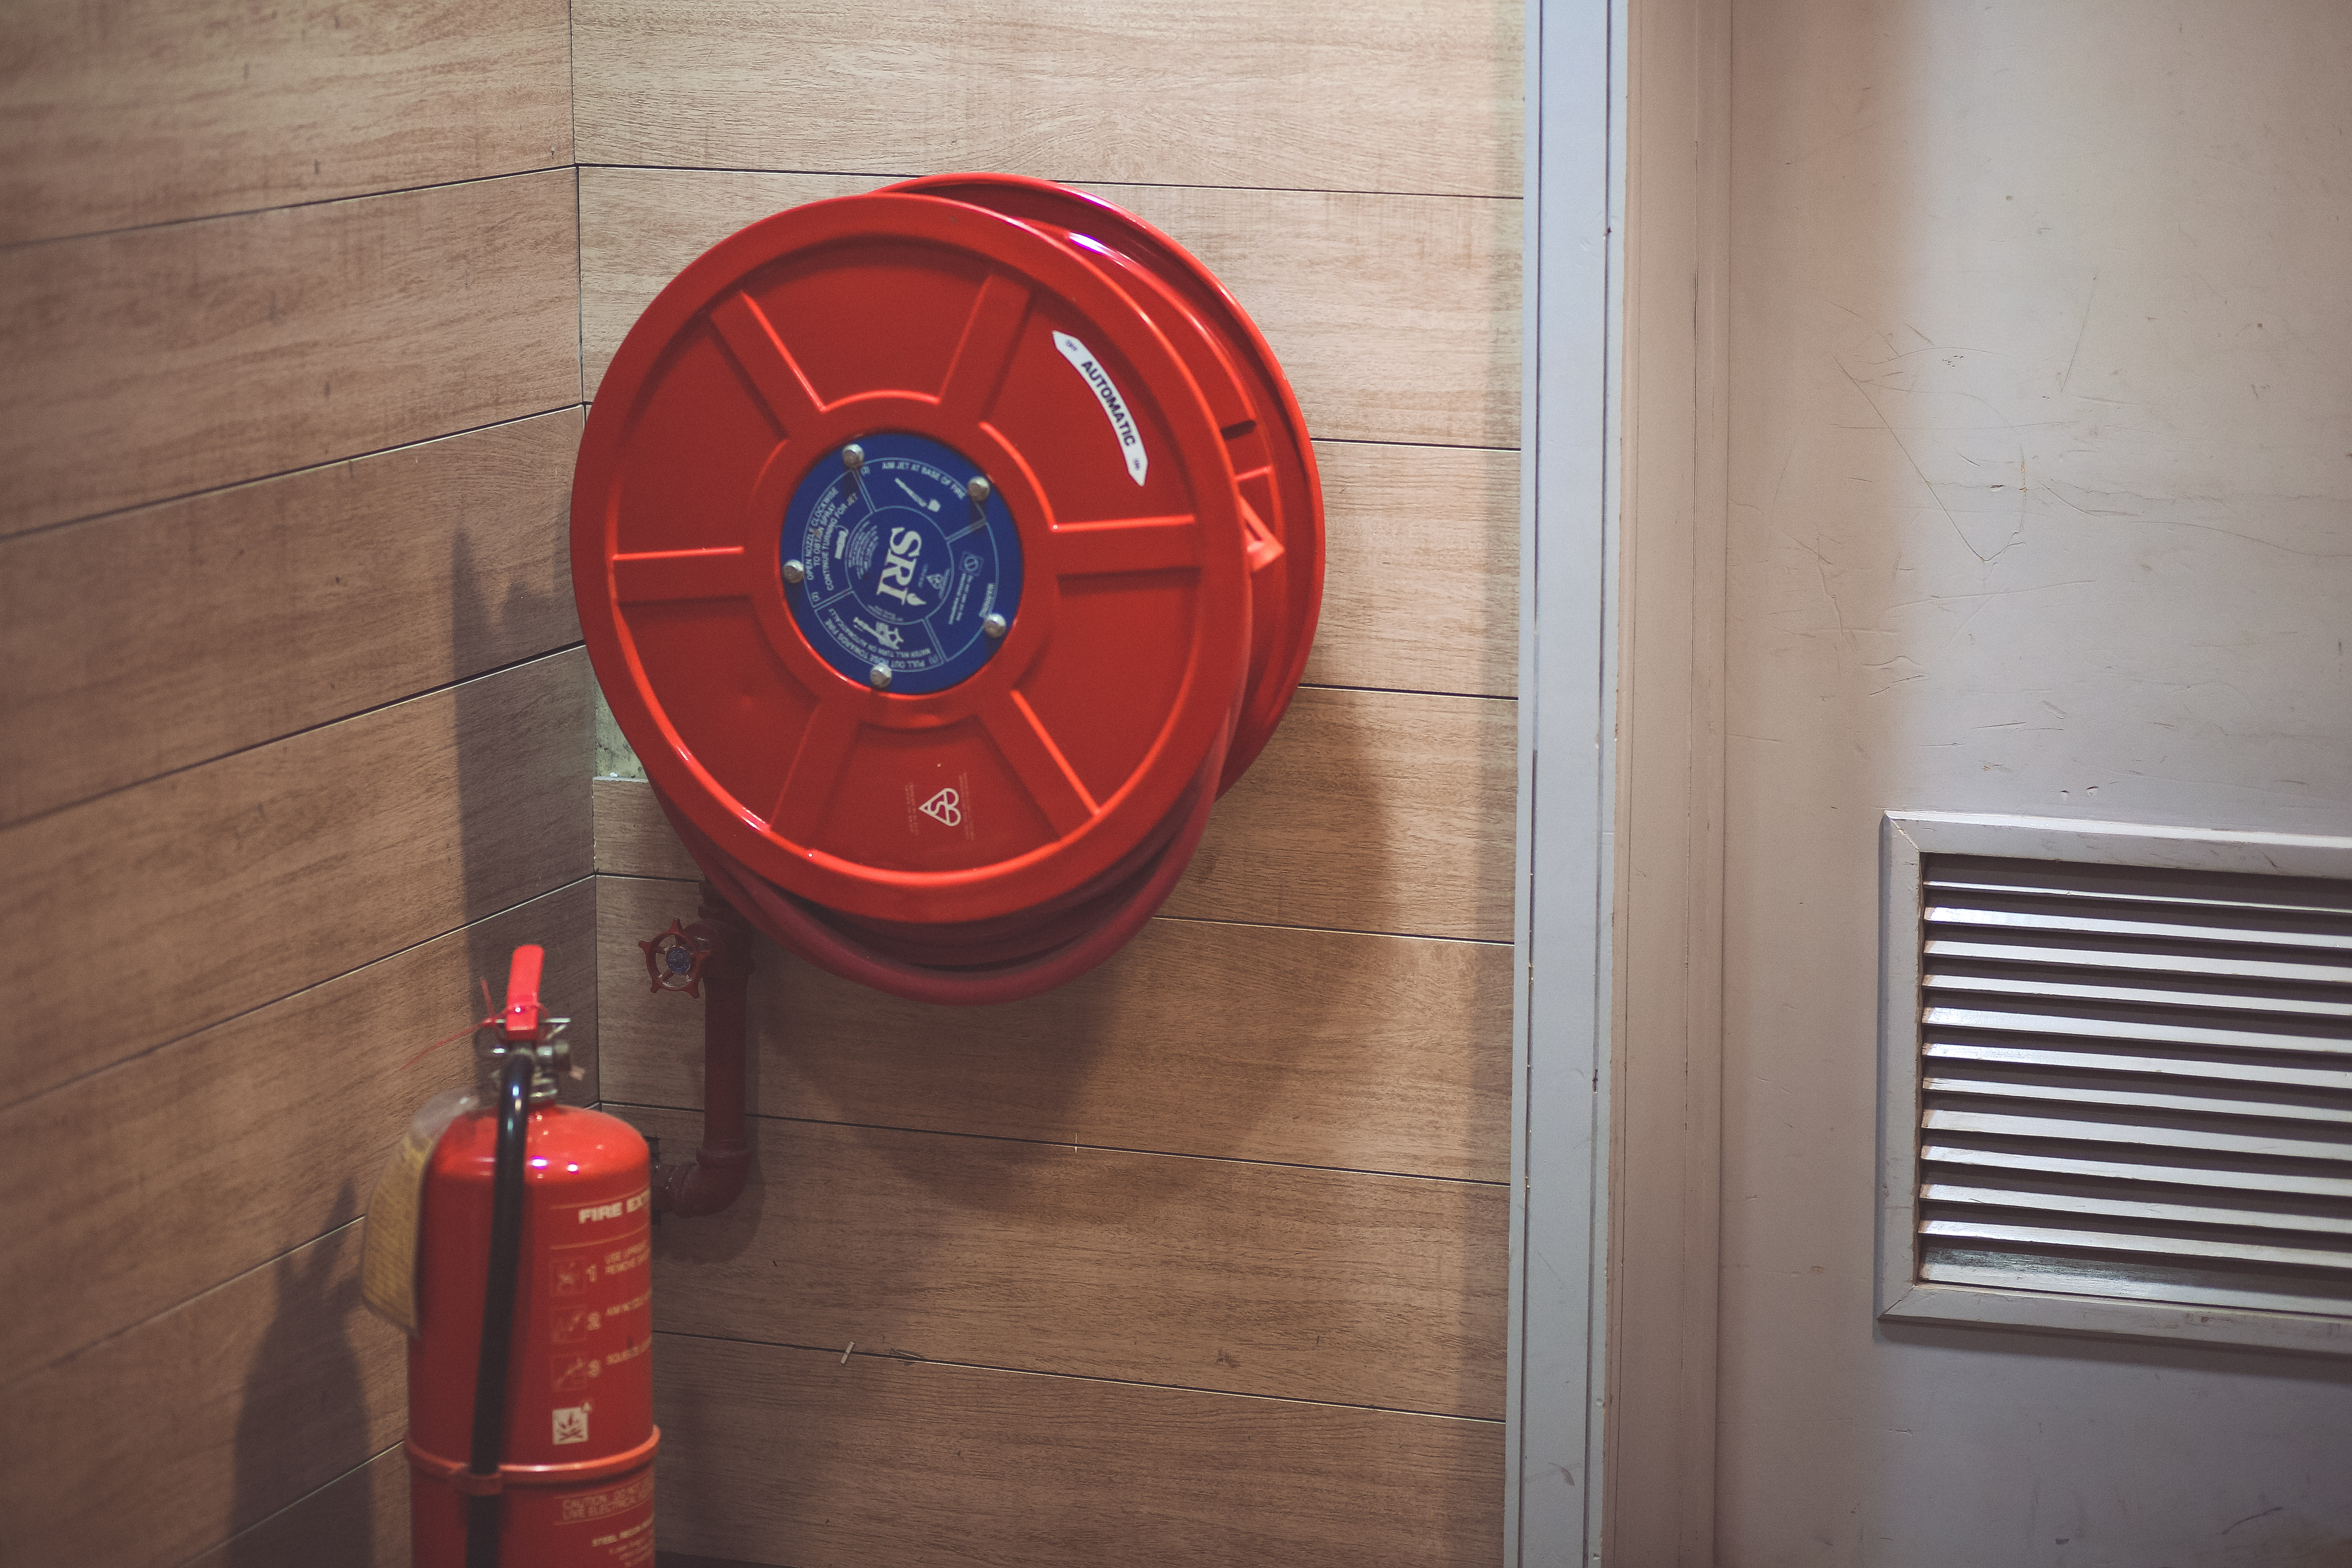
wall, red, shadow, furniture, door, interior design, indoors, container, safety, hose, shape, emergency, fire extinguisher, fire hose, man made object, hose reel